Indian Peaks Wilderness

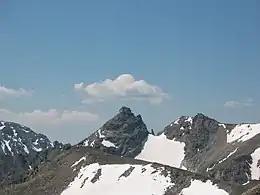
Navajo Peak, as seen from the top of Pawnee Peak

The Indian Peaks Wilderness is a 73,931 acre wilderness area in north central Colorado managed jointly by the United States Forest Service and the National Park Service within the Arapaho and Roosevelt National Forests and small parts of the southern section of Rocky Mountain National Park. It includes over 50 lakes, 28 trails, and numerous glaciers. It was founded as a protected area by an act of Congress in 1978. It borders the James Peak Wilderness to the south, and straddles the Continental Divide. The area receives high visitation due to its proximity to the Denver metropolitan area.